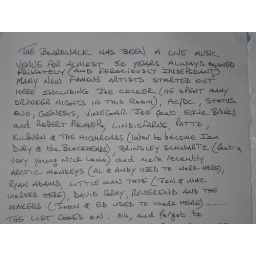
EnglandA note on the walls of the green room at The Boardwalk in Sheffield